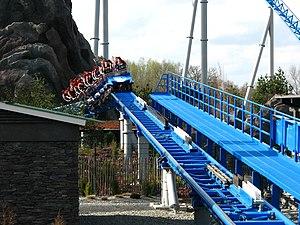
Blue Fire Megacoaster, Europa-Park, Rust, Bade-Wurtemberg, Allemagne.